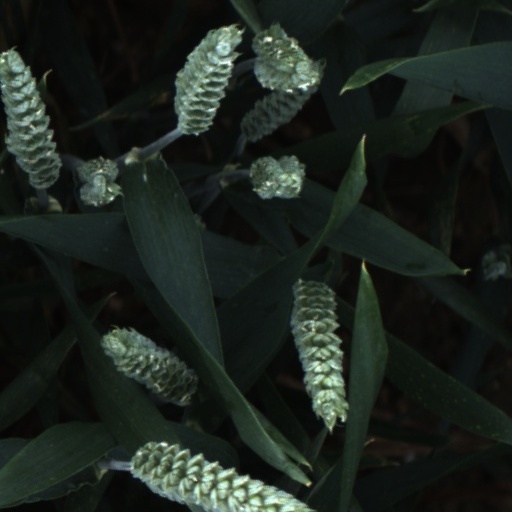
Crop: wheat